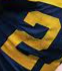
Number: 2